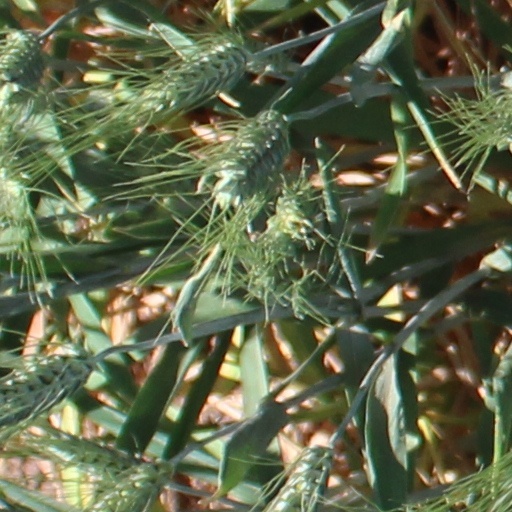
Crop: wheat